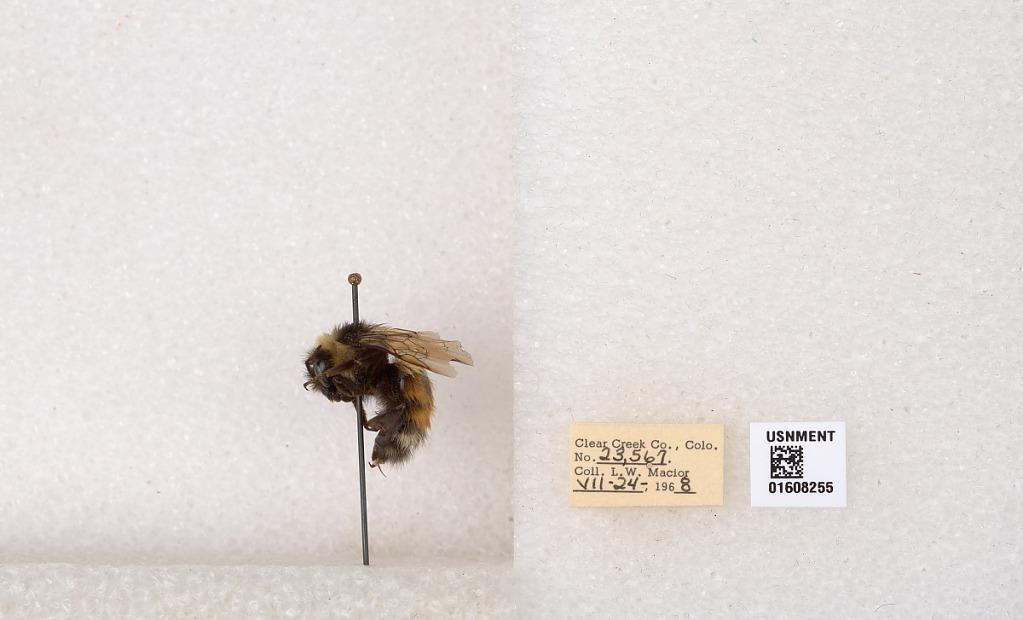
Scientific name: Bombus (Pyrobombus) sylvicola Kirby
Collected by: L. Macior
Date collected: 1968-7-24
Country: United States
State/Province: Colorado
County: Clear Creek
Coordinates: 39.6891, -105.644